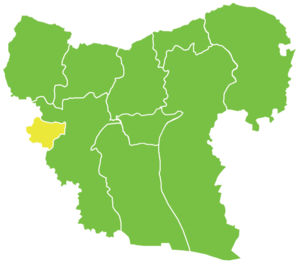
Le District d'Atarib est un district du gouvernorat d'Alep dans le nord de la République arabe syrienne. Le centre administratif du district est Atarib. Il partage sa frontière ouest avec le gouvernorat d'Idleb. Jusqu'en décembre 2008, il était un sous-district du district voisin du Mont Siméon. Lors du recensement de 2004, le district compte une population de 76 873 habitants.